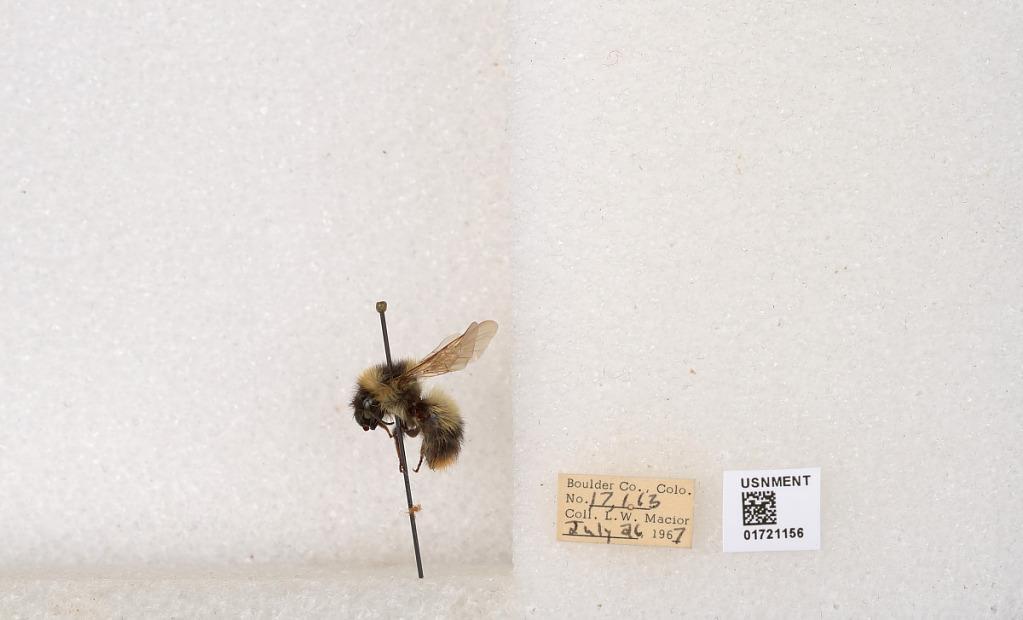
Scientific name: Bombus kirbyellus
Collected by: L. Macior
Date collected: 1967-7-26
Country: United States
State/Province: Colorado
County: Boulder
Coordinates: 40.0925, -105.358